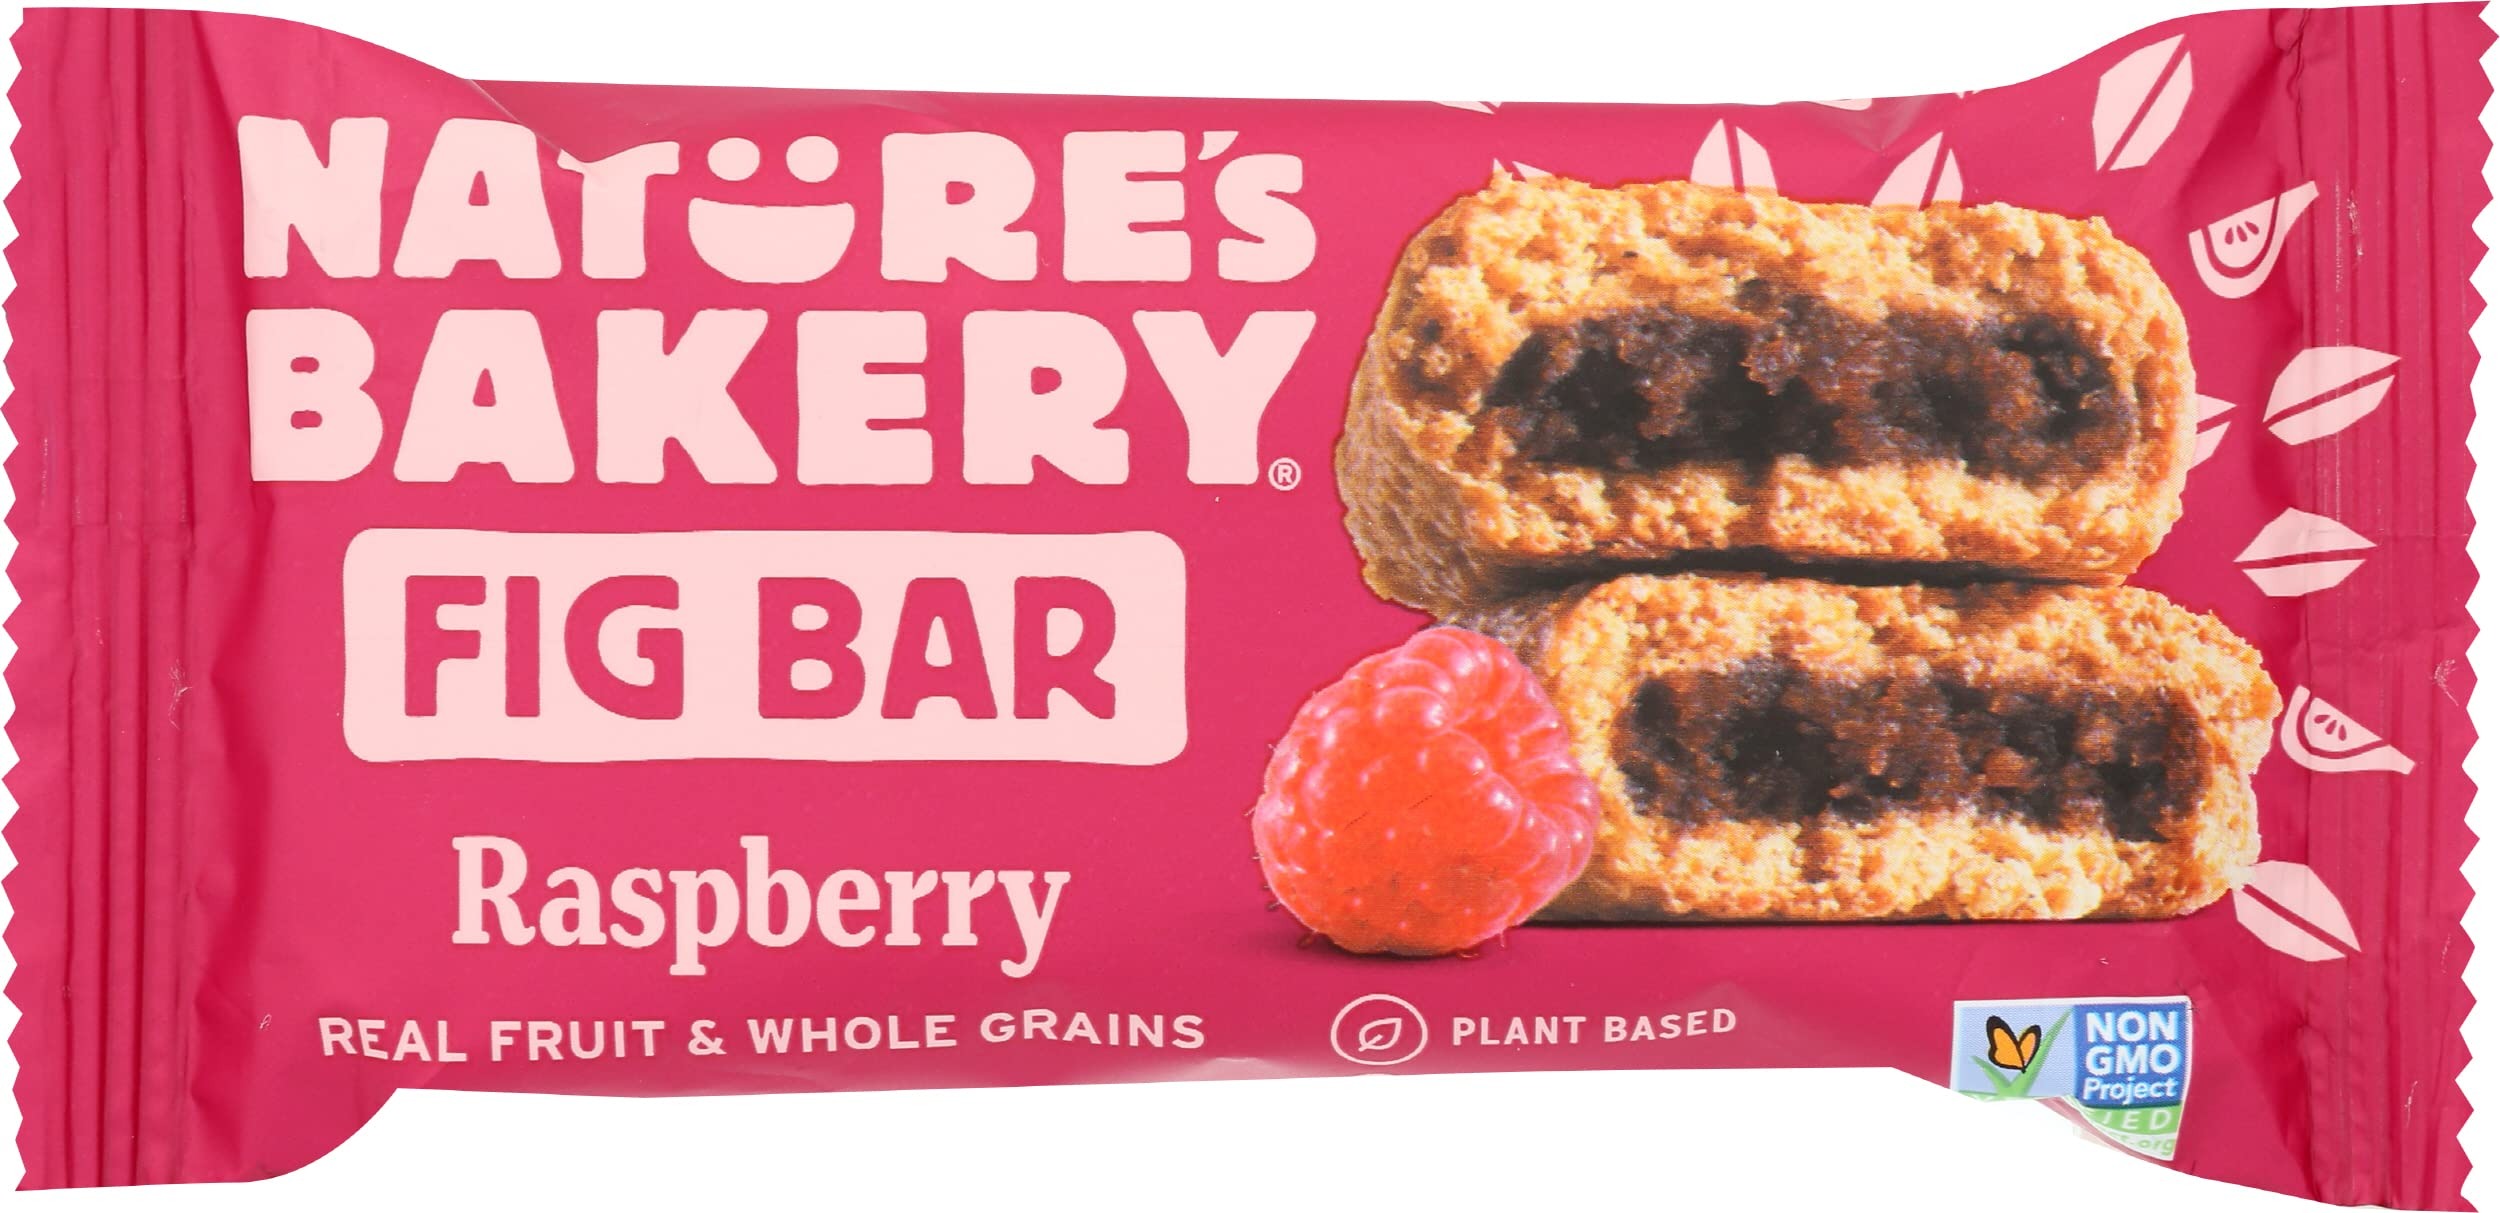
Item Name: Nature's Bakery Raspberry Whole Wheat Fig Bar, Vegan, Non GMO, 2 Ounce (Pack of 12)
Bullet Point: Nature's Bakery Raspberry Whole Wheat Fig Bar, Vegan, Non GMO, 2 Ounce (Pack of 12)
Value: 24.0
Unit: Ounce

Price: 4.69